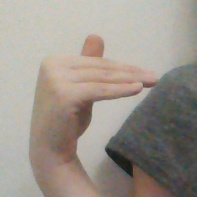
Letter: khaa